The Legend of Jesse James (TV series)

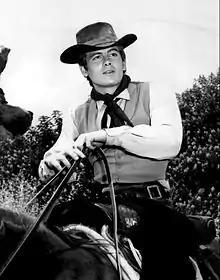
Christopher Jones as Jesse James

The Legend of Jesse James is an American Western television series starring Christopher Jones in the title role of notorious outlaw Jesse James. Produced by Don Siegel, it aired on ABC from September 13, 1965, to May 9, 1966.